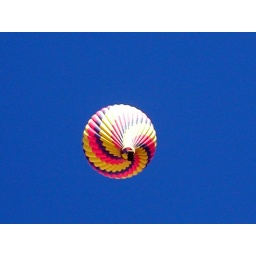
flying right over the house